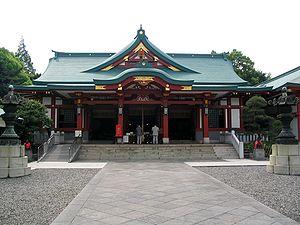
Le Hie-jinja est un sanctuaire shinto situé dans le quartier de Nagata-chō dans l'arrondissement de Chiyoda à Tokyo au Japon.